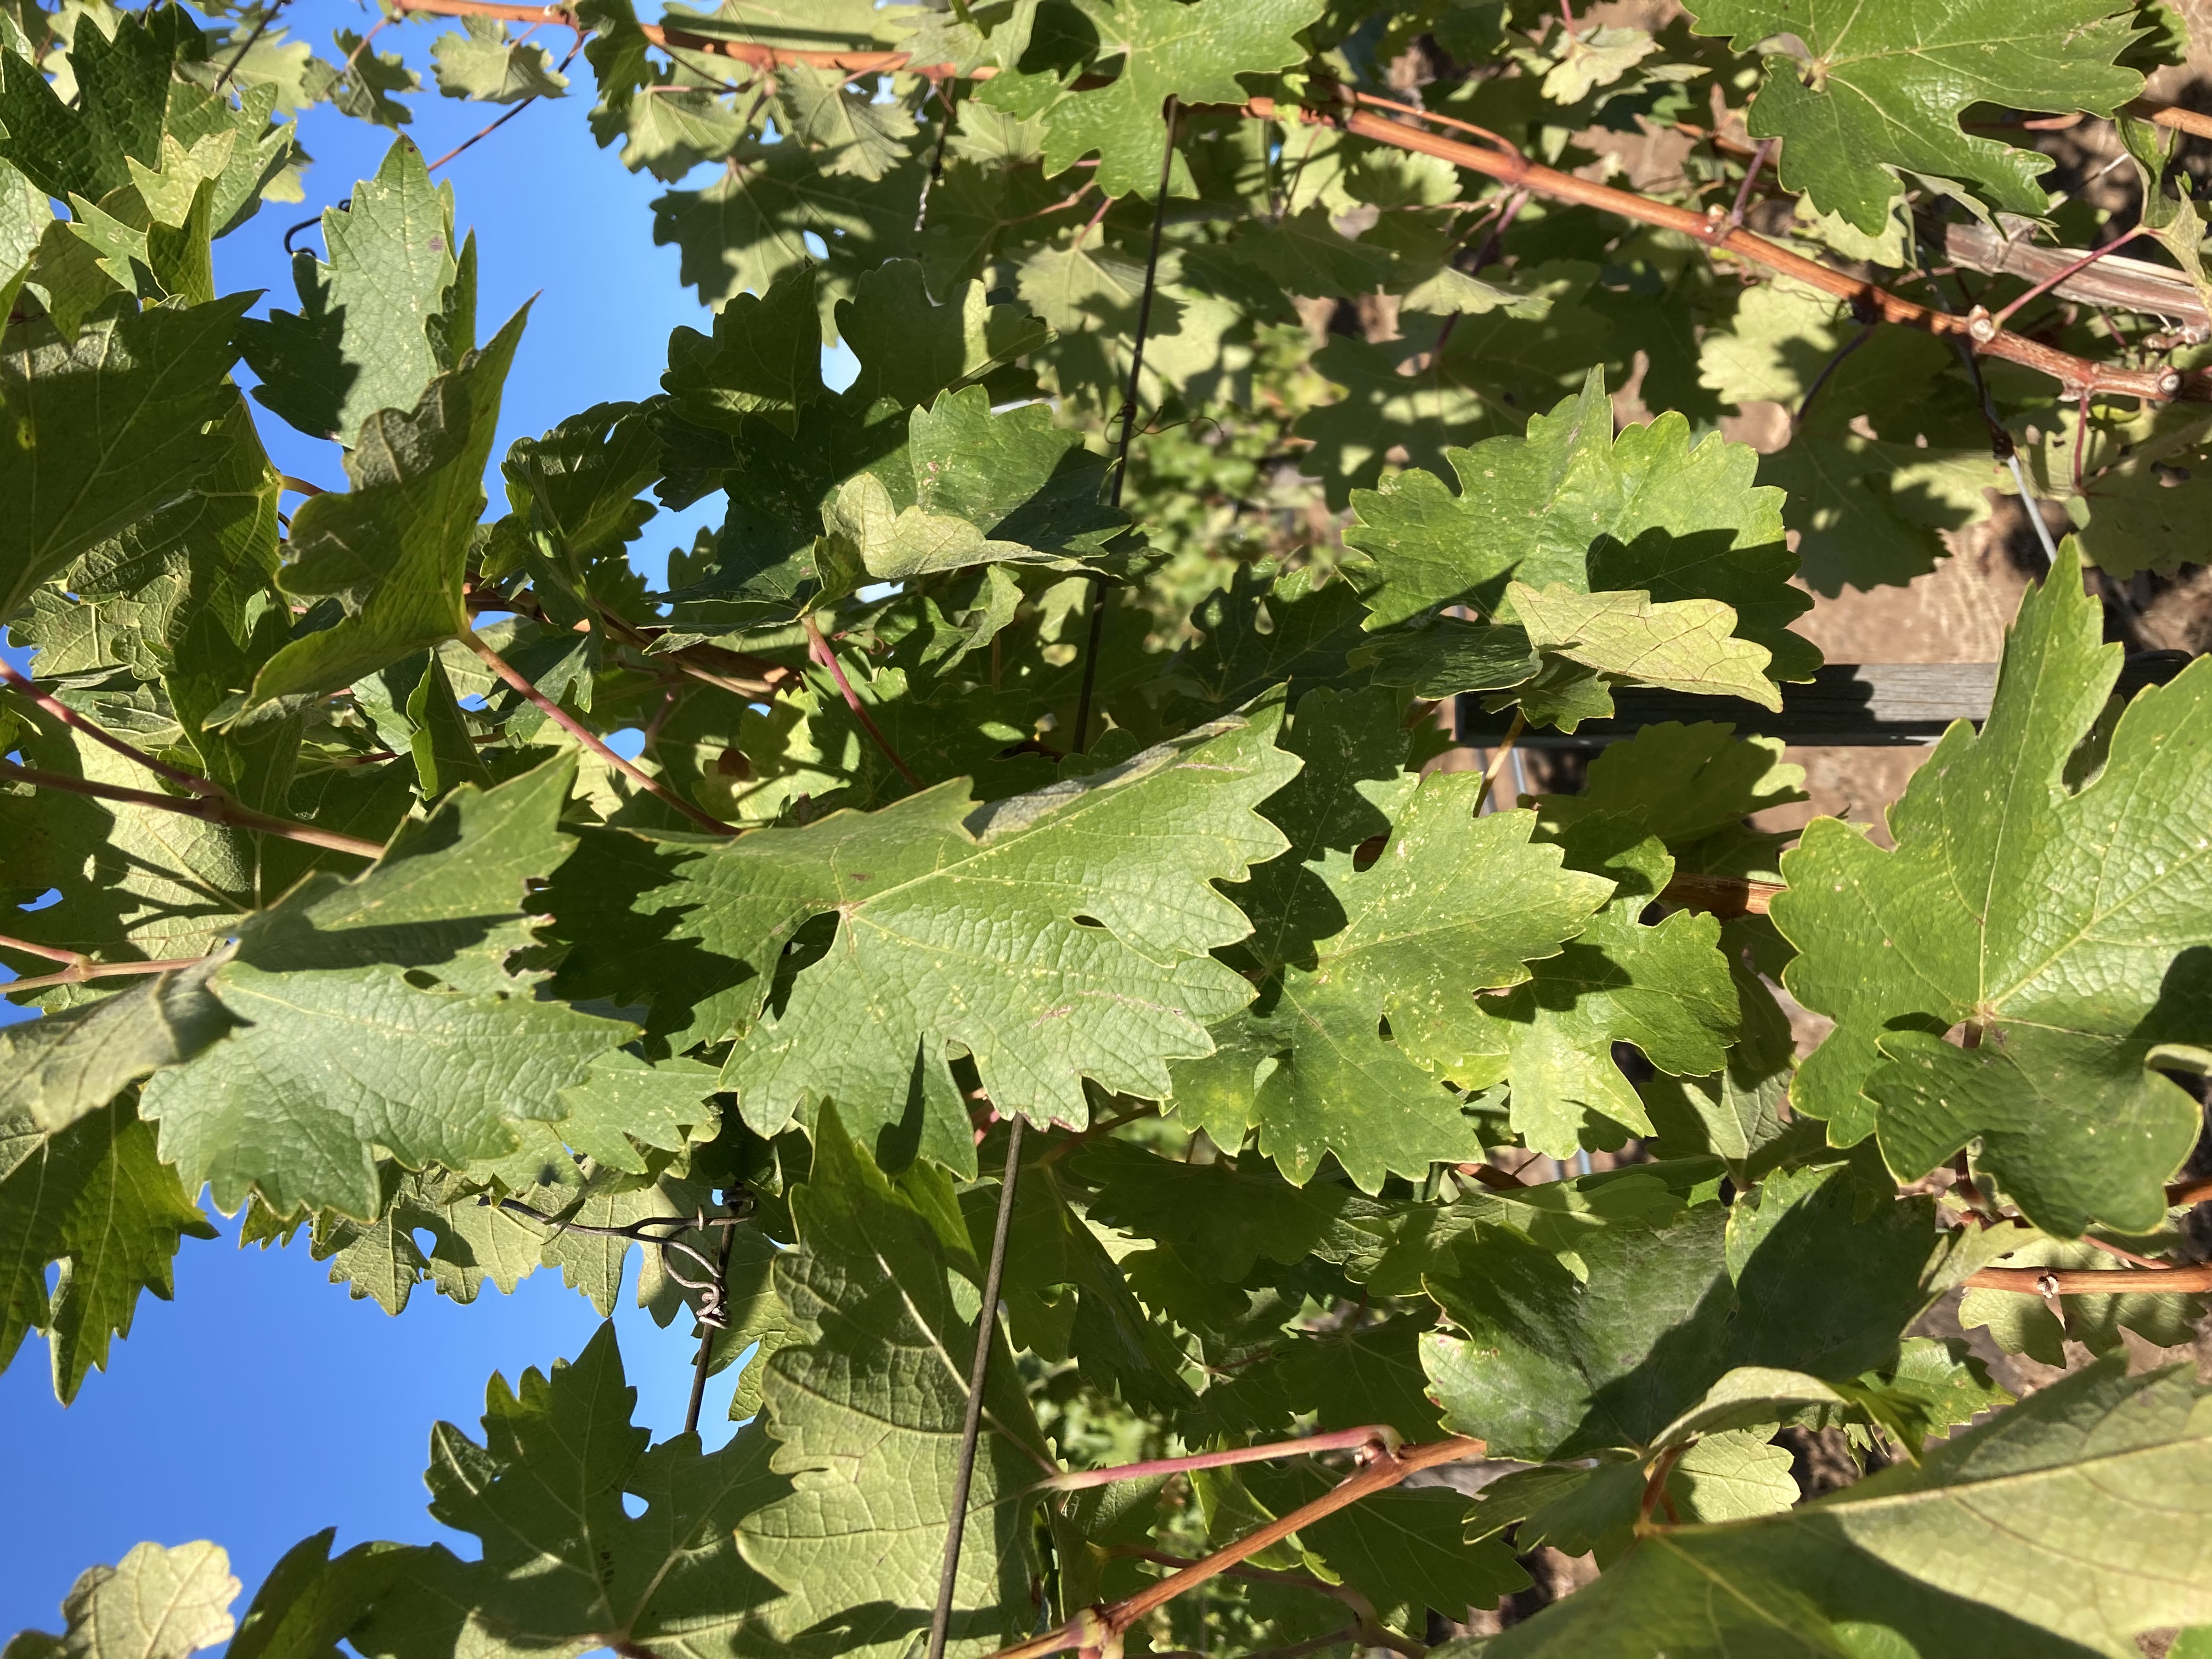
Label: No Virus